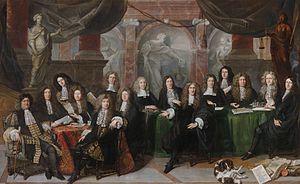
Jan de Baen, né le 20 février 1633, à Haarlem et mort début mars 1702 à La Haye, est un peintre néerlandais du siècle d'or, estimé pour ses portraits. Son fils Jacobus de Baen, est également peintre portraitiste.